Slieve Rua

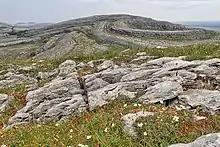
Sliabh Rua viewed from nearby Mullaghmore

Slieve Rua is a karst (limestone) hill in The Burren in County Clare, Ireland. The eccentrically shaped hill is located near Mullaghmore within Burren National Park.